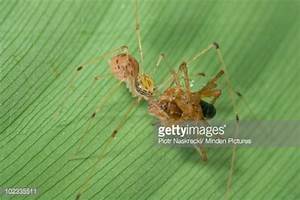
Label: spider